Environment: real
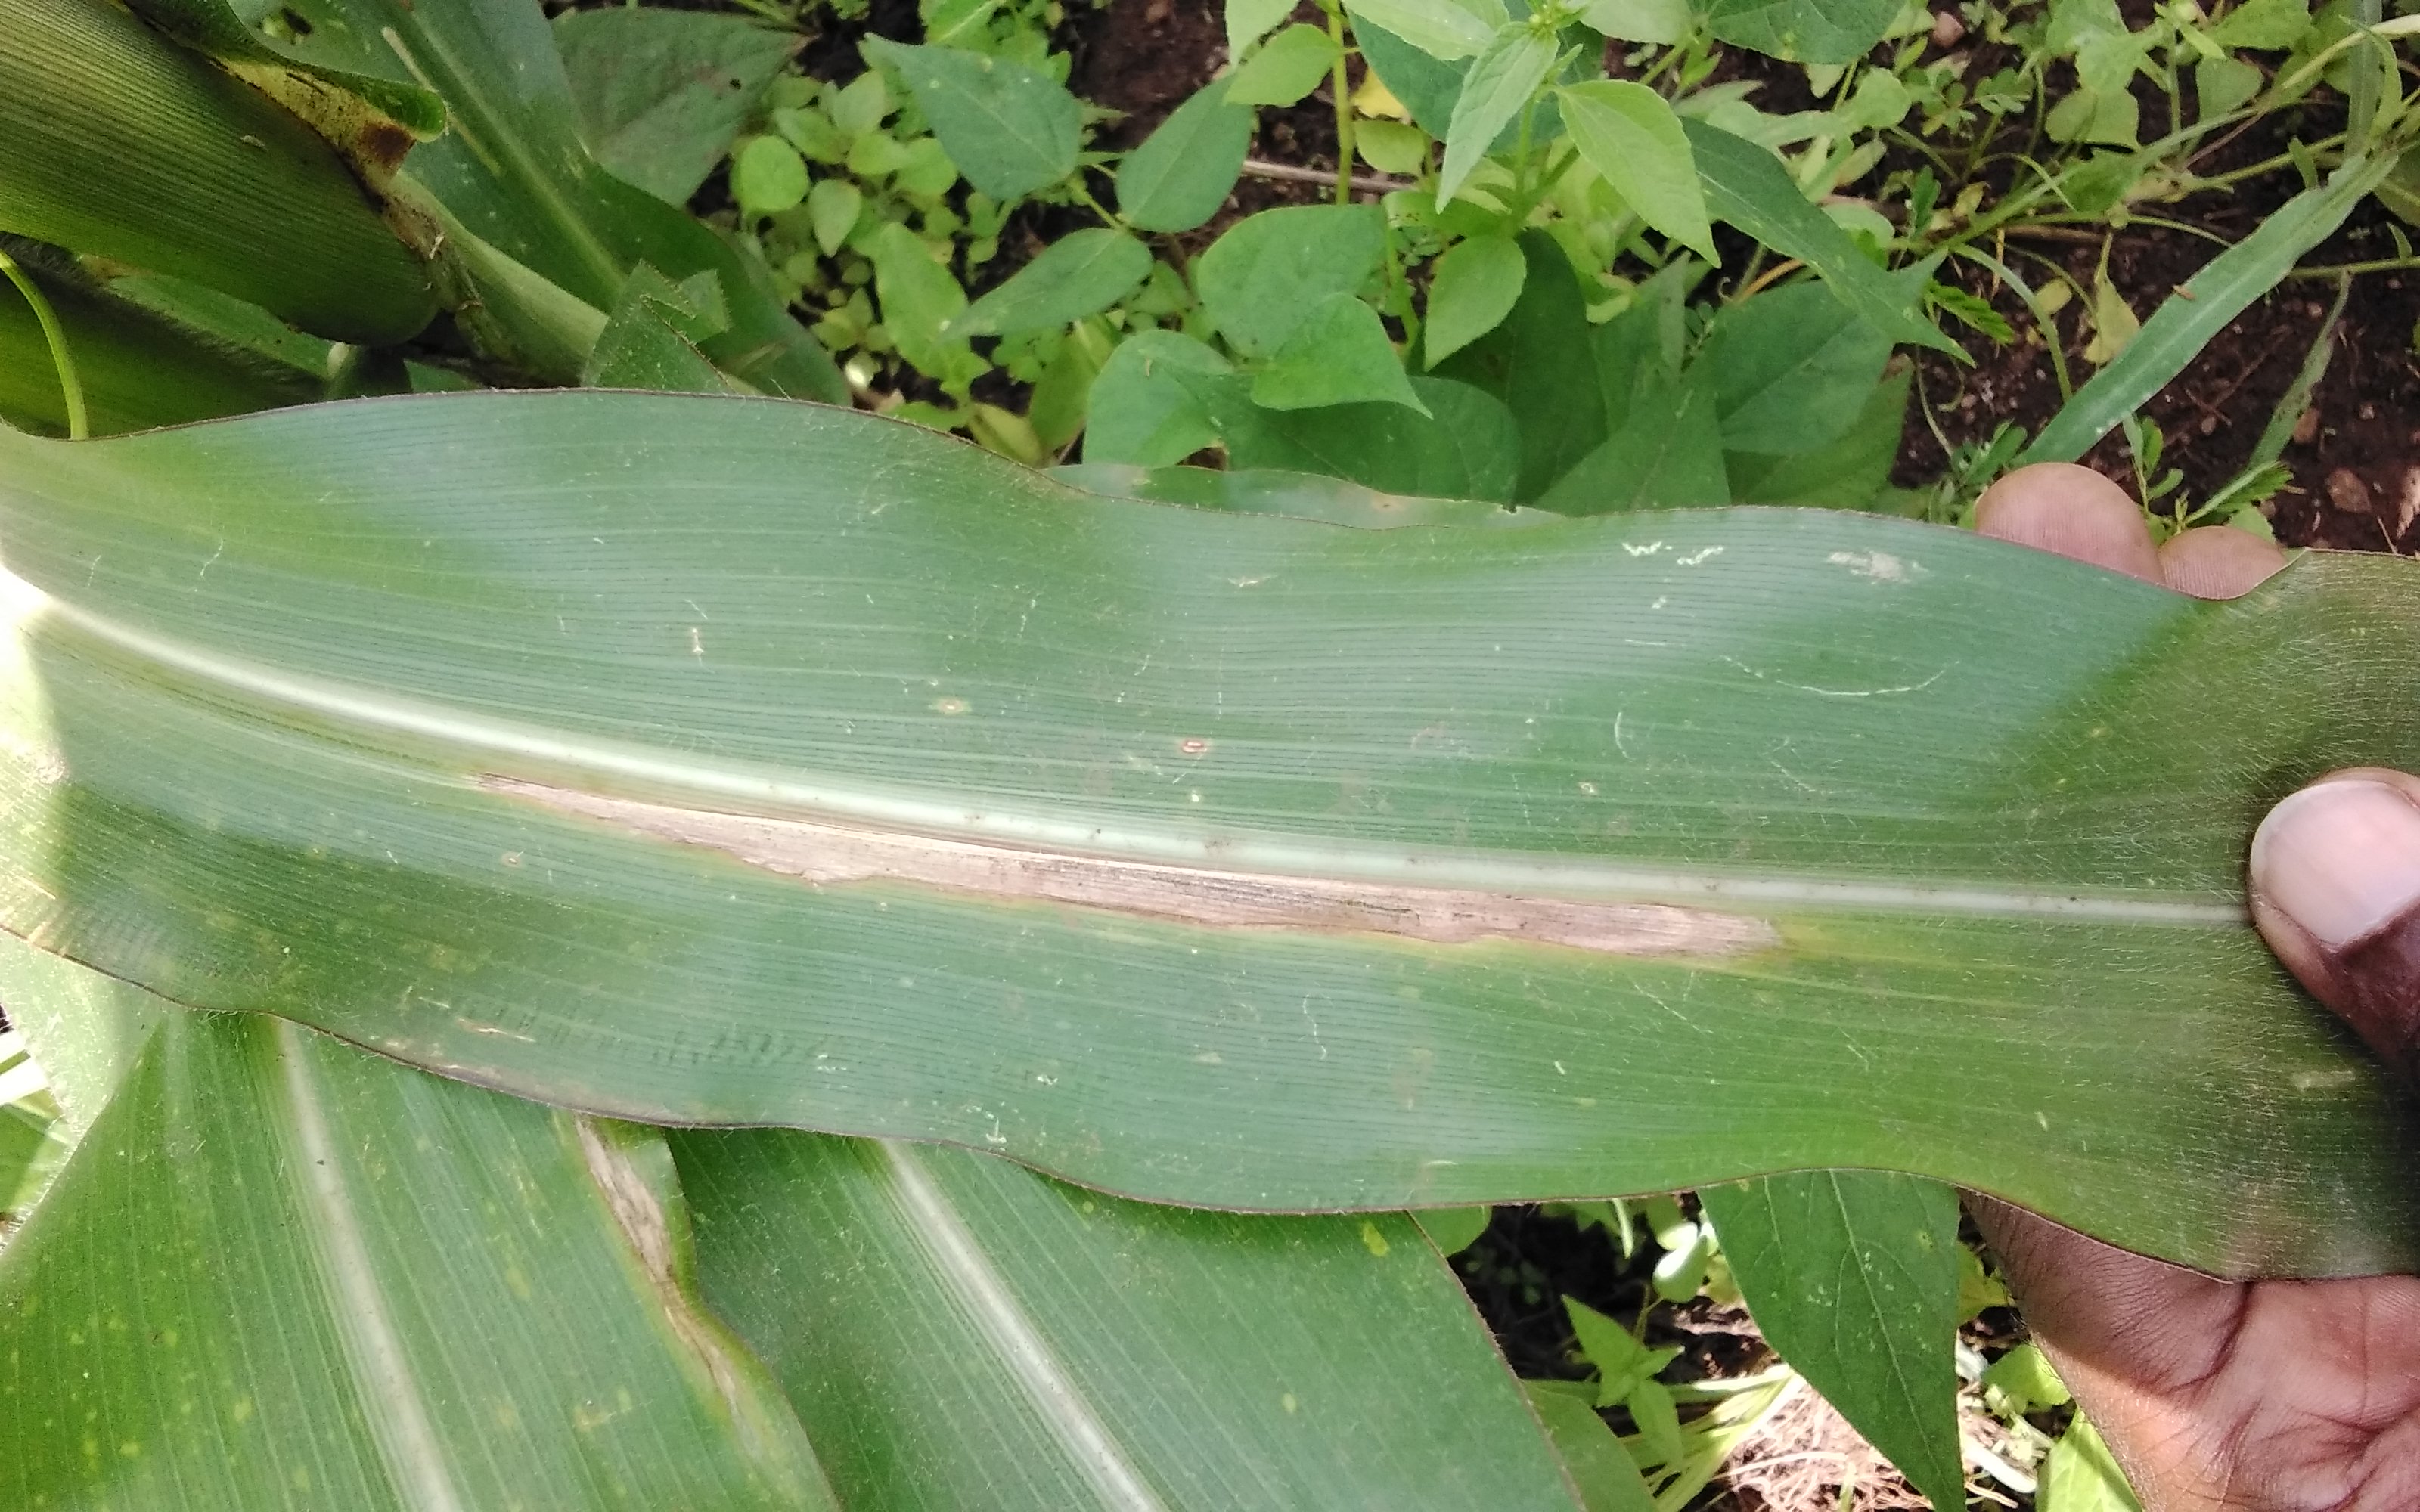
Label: northern_corn_leaf_blight